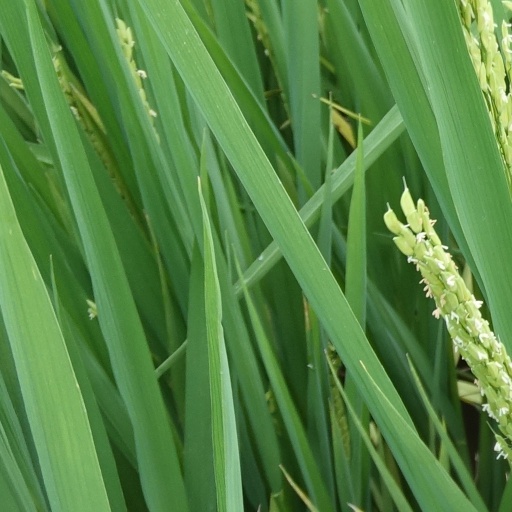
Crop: rice